Virginia P. Bacon

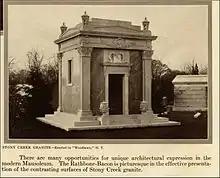
The Bacon Mausoleum in Woodlawn Cemetery (Bronx)

With two of her public bequests Bacon founded important academic scholarships. She willed $50,000 to Harvard University to begin a scholarship for painting in honor of Edward Bacon. The Edward R. Bacon painting scholarship was intended to allow students to travel to Europe to study. Similarly, the scholarship she funded in the name of her late husband, Walter Bacon, was specified as a traveling scholarship. Bacon willed $50,000 to the Smithsonian Institution to create the Walter Rathbone Bacon traveling scholarship for the study of fauna in countries other than the United States. This scholarship received heavy praise from employees of the Smithsonian Institution. The National Museum (as the Smithsonian was called at the time) Annual Report included that the scholarship was "hailed as a first step in the right direction" in the effort to correct the imbalance of information on fauna of the world. Bacon left $50,000 and a painting of Clarence Barker to All Souls Church in Biltmore, North Carolina and $25,000 to Columbia University. In addition she willed a portrait of herself to the Museum of Fine Arts in Bordeaux, France.